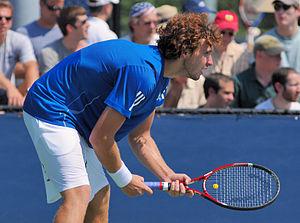
Le sport en Lettonie fut influencé par l'histoire du pays. En effet, la Lettonie accède à l'indépendance en 1991. Ce n'est qu'après cette date que les différentes fédérations sportives ont été créées. Les Lettons sportifs peuvent ainsi concourir sous les couleurs de leur pays.